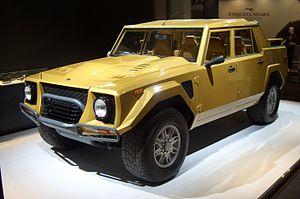
La Lamborghini LM002 est un modèle de véhicule tout-terrain de luxe du constructeur automobile italien Lamborghini. Il est aussi appelé « Rambo Lambo ».